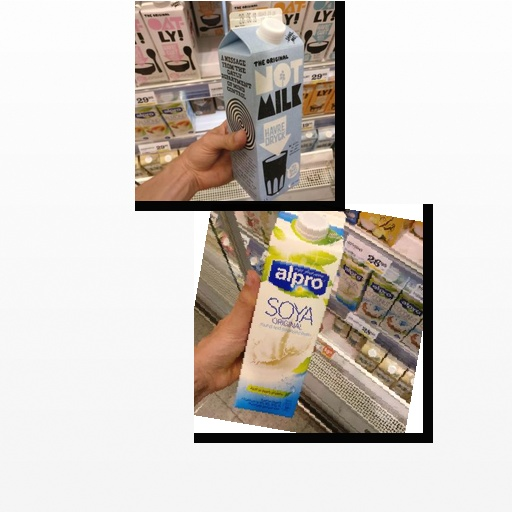
Food items: oat_milk, soy_milk